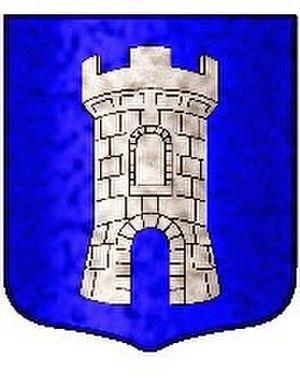
Blason de la famille baile- Béche, La tour de Cognin
Cognin-les-Gorges est une commune française située dans le département de l'Isère en région Auvergne-Rhône-Alpes. Elle fait partie de la communauté de communes de Saint-Marcellin Vercors Isère Communauté.